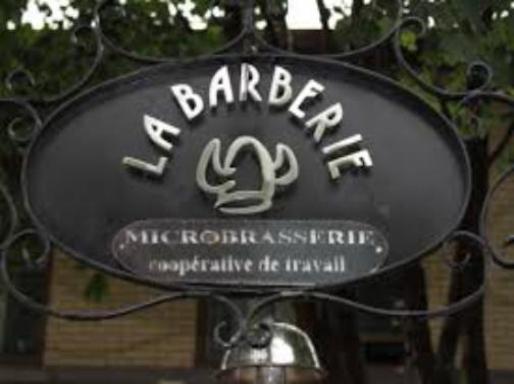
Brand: la barberie
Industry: Food